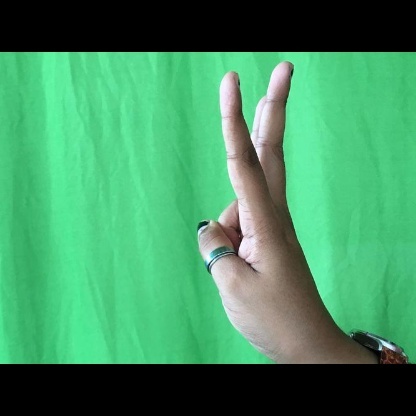
Mudra: Trishulam